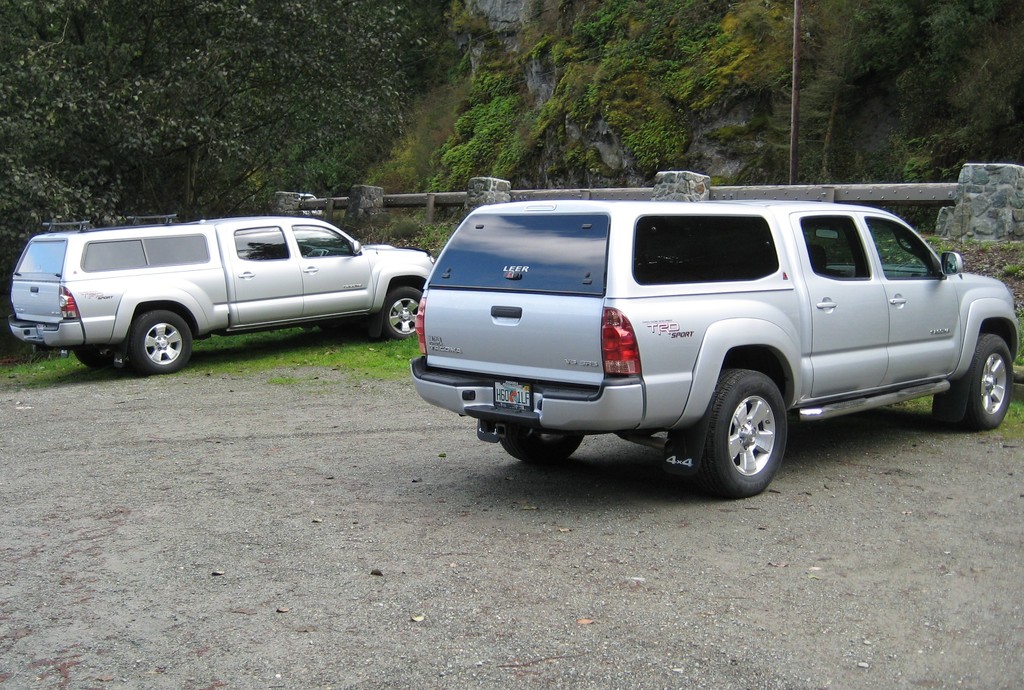
Label: others